Trillium undulatum

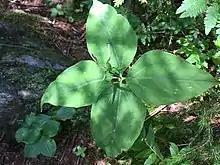
"Trillium undulatum" with four leaves and four sepals

"Trillium undulatum" was first described and named by Carl Ludwig Willdenow in 1801. A proposal to segregate "T. undulatum" (along with "T. govanianum") into genus "Trillidium" was put forward in 2018. The proposed grouping is based on phylogenetic analyses, pollen studies, and to a lesser extent, morphology.